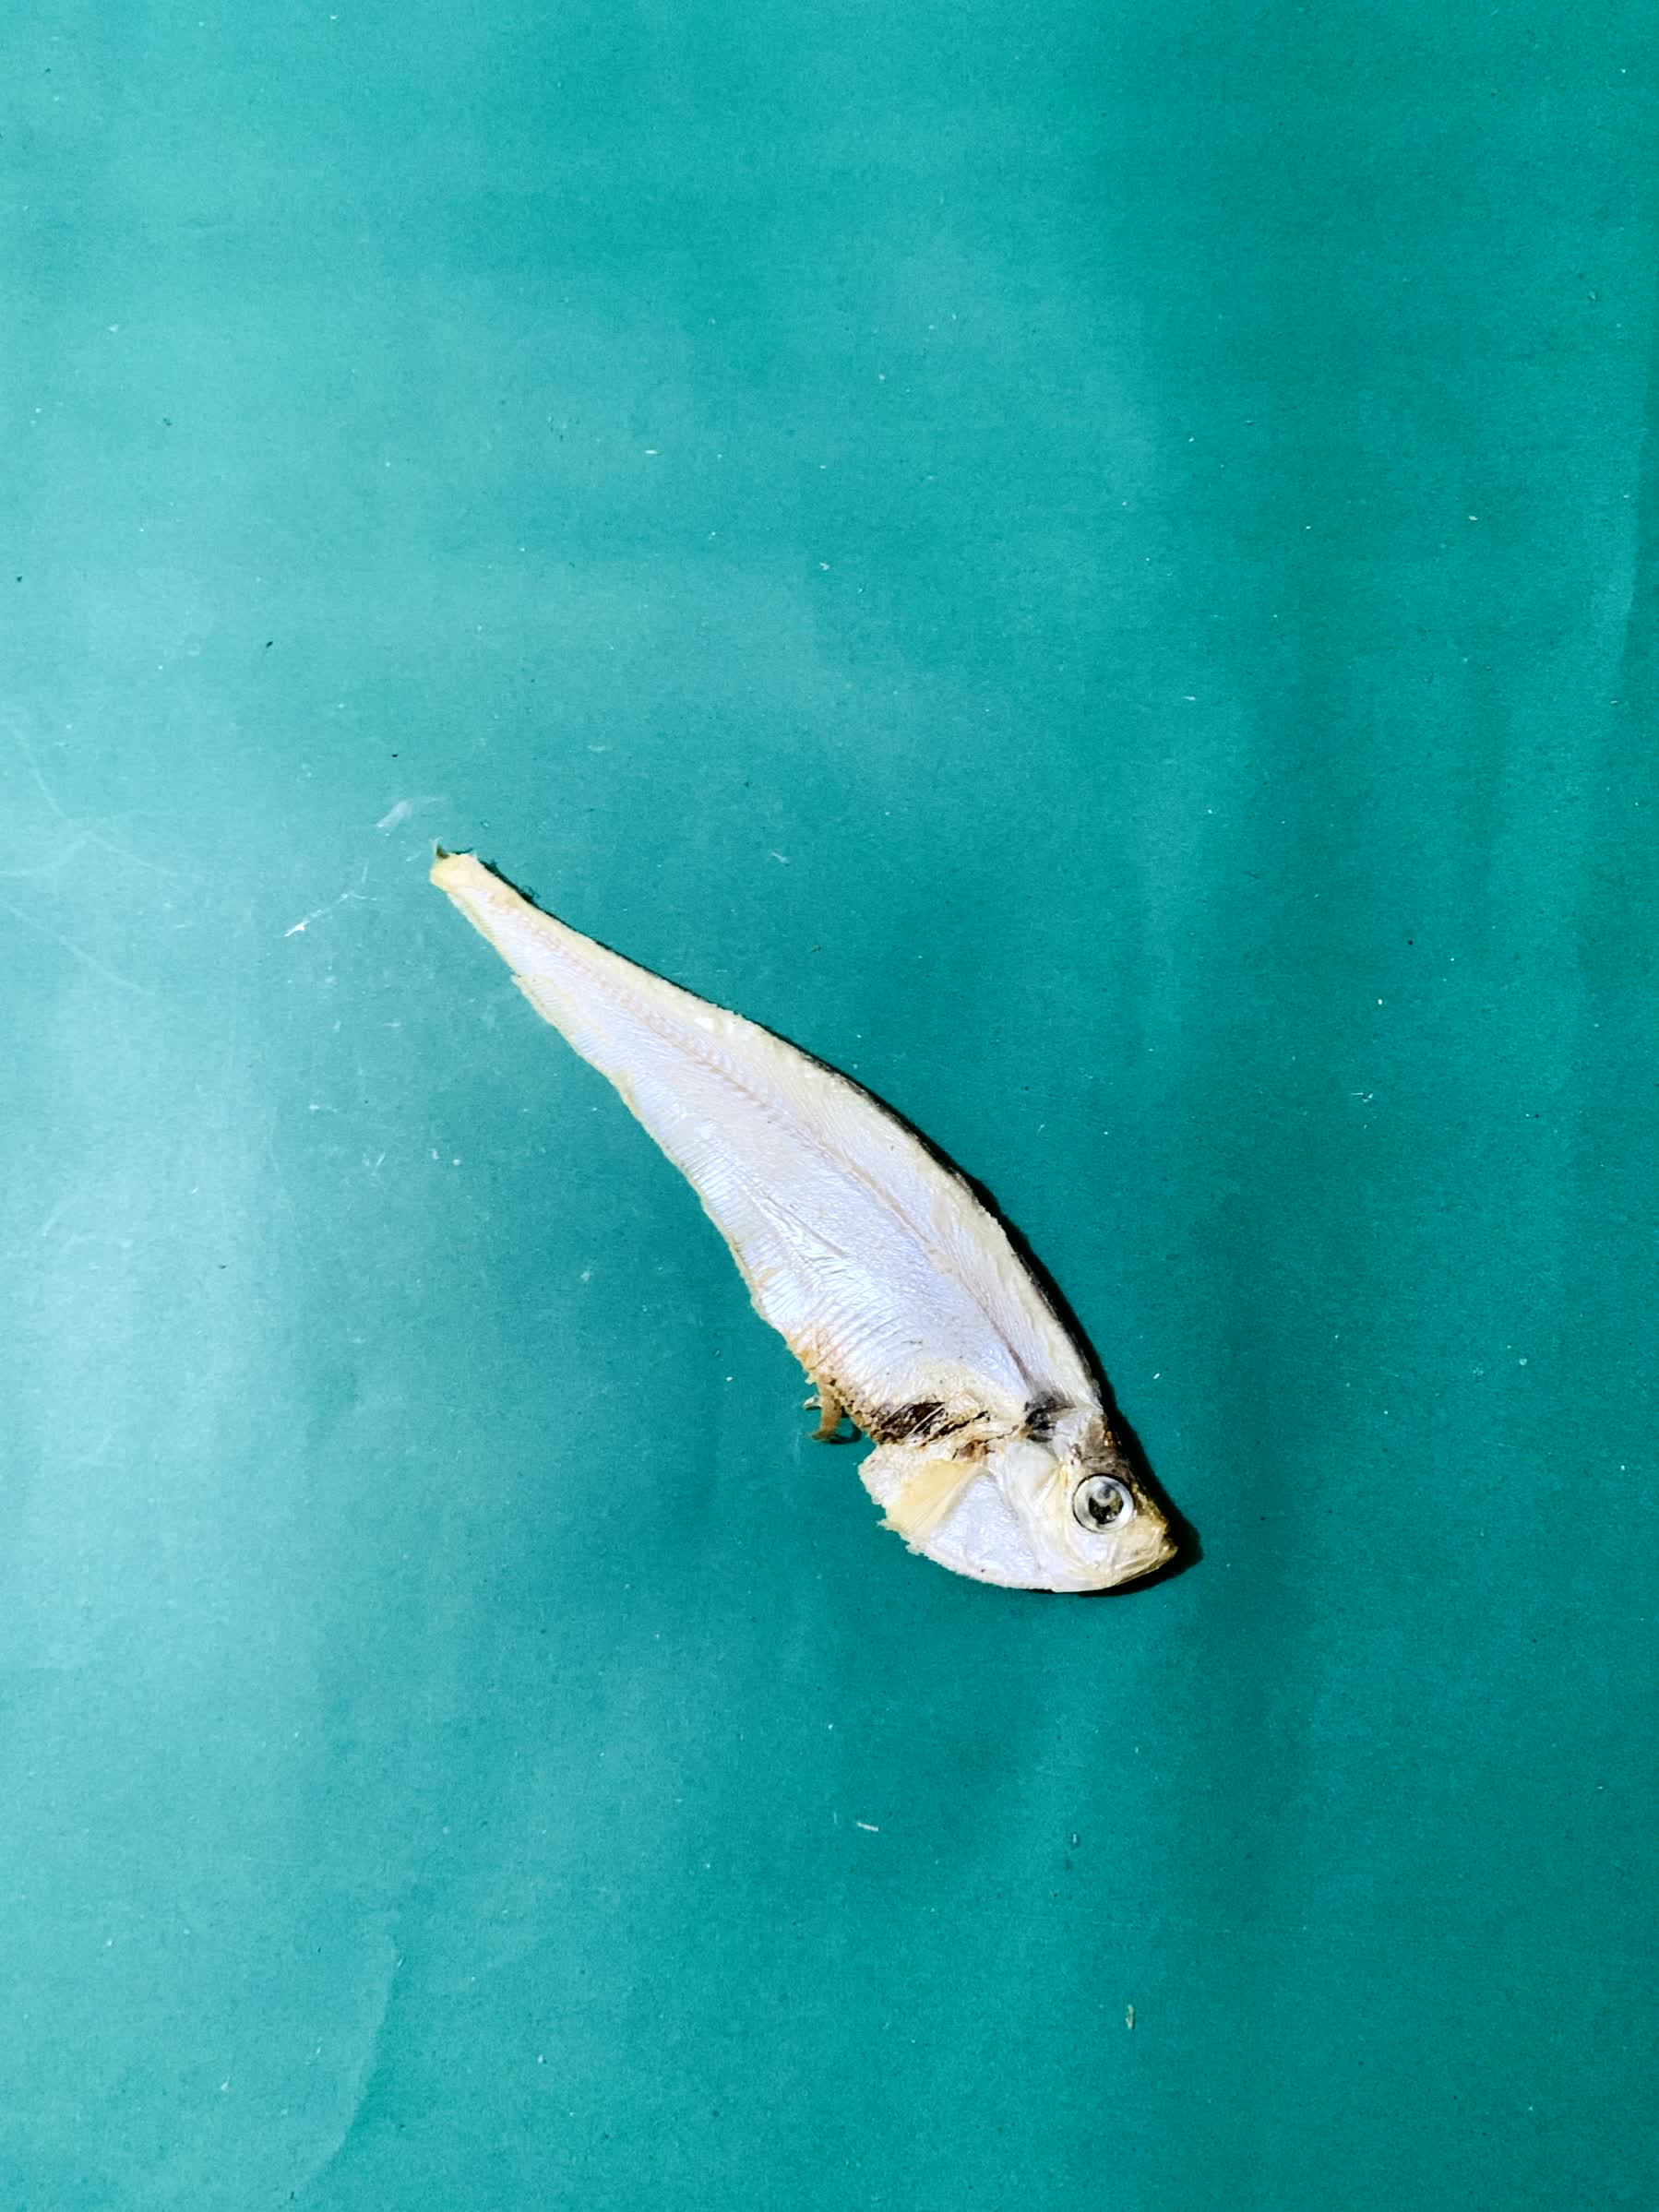
Species: Shukna Feuwa